Polmont rail accident

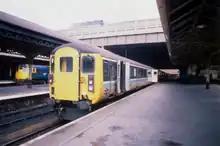
A DBSO similar to the one involved in the accident.

On Monday 30July 1984, a westbound express train, the 17:30 service from Edinburgh Waverley to Glasgow Queen Street – consisting of a British Rail Class 47/7 diesel–electric locomotive pushing five Mark 3 coaches and fronted by a DBSO (no. 9706) – made a scheduled stop at Linlithgow station and accelerated to approximately , passing through Polmont station shortly afterwards.